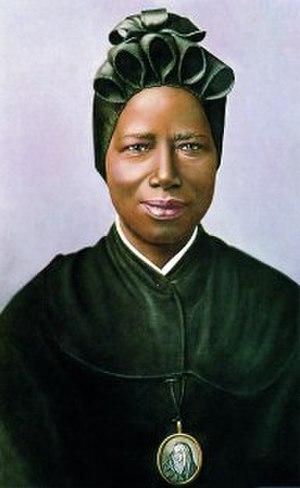
Le pape Jean-Paul II a canonisé, pendant son pontificat 482 saints, au cours de 52 cérémonies de canonisation, parmi lesquelles 38 se sont déroulées au Vatican et 14 au cours des visites pastorales qu'il a effectuées hors d'Italie. En presque 27 ans de pontificat, Jean-Paul II a quasiment canonisé autant de personnes que durant les cinq derniers siècles.
Bakhita est un roman de Véronique Olmi paru le 23 août 2017 aux éditions Albin Michel et ayant reçu la même année le prix du roman Fnac.
Joséphine Bakhita, née en 1869 au Soudan, province du Darfour, à Olgossa, à l'ouest de Nyala, près du Mont Agilerei, dans la tribu nubienne des Dadjo et morte le 8 février 1947 à Schio en Italie, est une ancienne esclave devenue religieuse canossienne et canonisée en l'an 2000 par le pape Jean-Paul II.